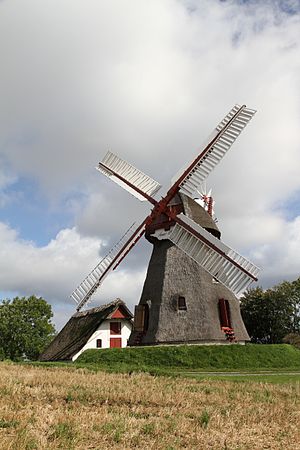
Havnbjerg Mølle
Havnbjerg Mølle
Havnbjerg Mølle fra 1835, Tingstedvej 8, 6430 Nordborg, Als, Danmark.
Havnbjerg Mølle er en stråtækt ottekantet jordstående hollandsk vindmølle opført 1835. Møllen krøjer med vindrose og har selvregulerende vinger. Vindmøllen er beliggende på en 49 meter høj bakketop – den højeste på Nordals – hvor den er nabo til Havnbjerg Kirke. På stedet har der tidligere stået en stubmølle, som arbejdede, indtil en stærk storm i 1776 ødelagde vinger og aksel. Den blev i første omgang genopbygget, men blev i 1835 udskiftet med den nuværende mølle.